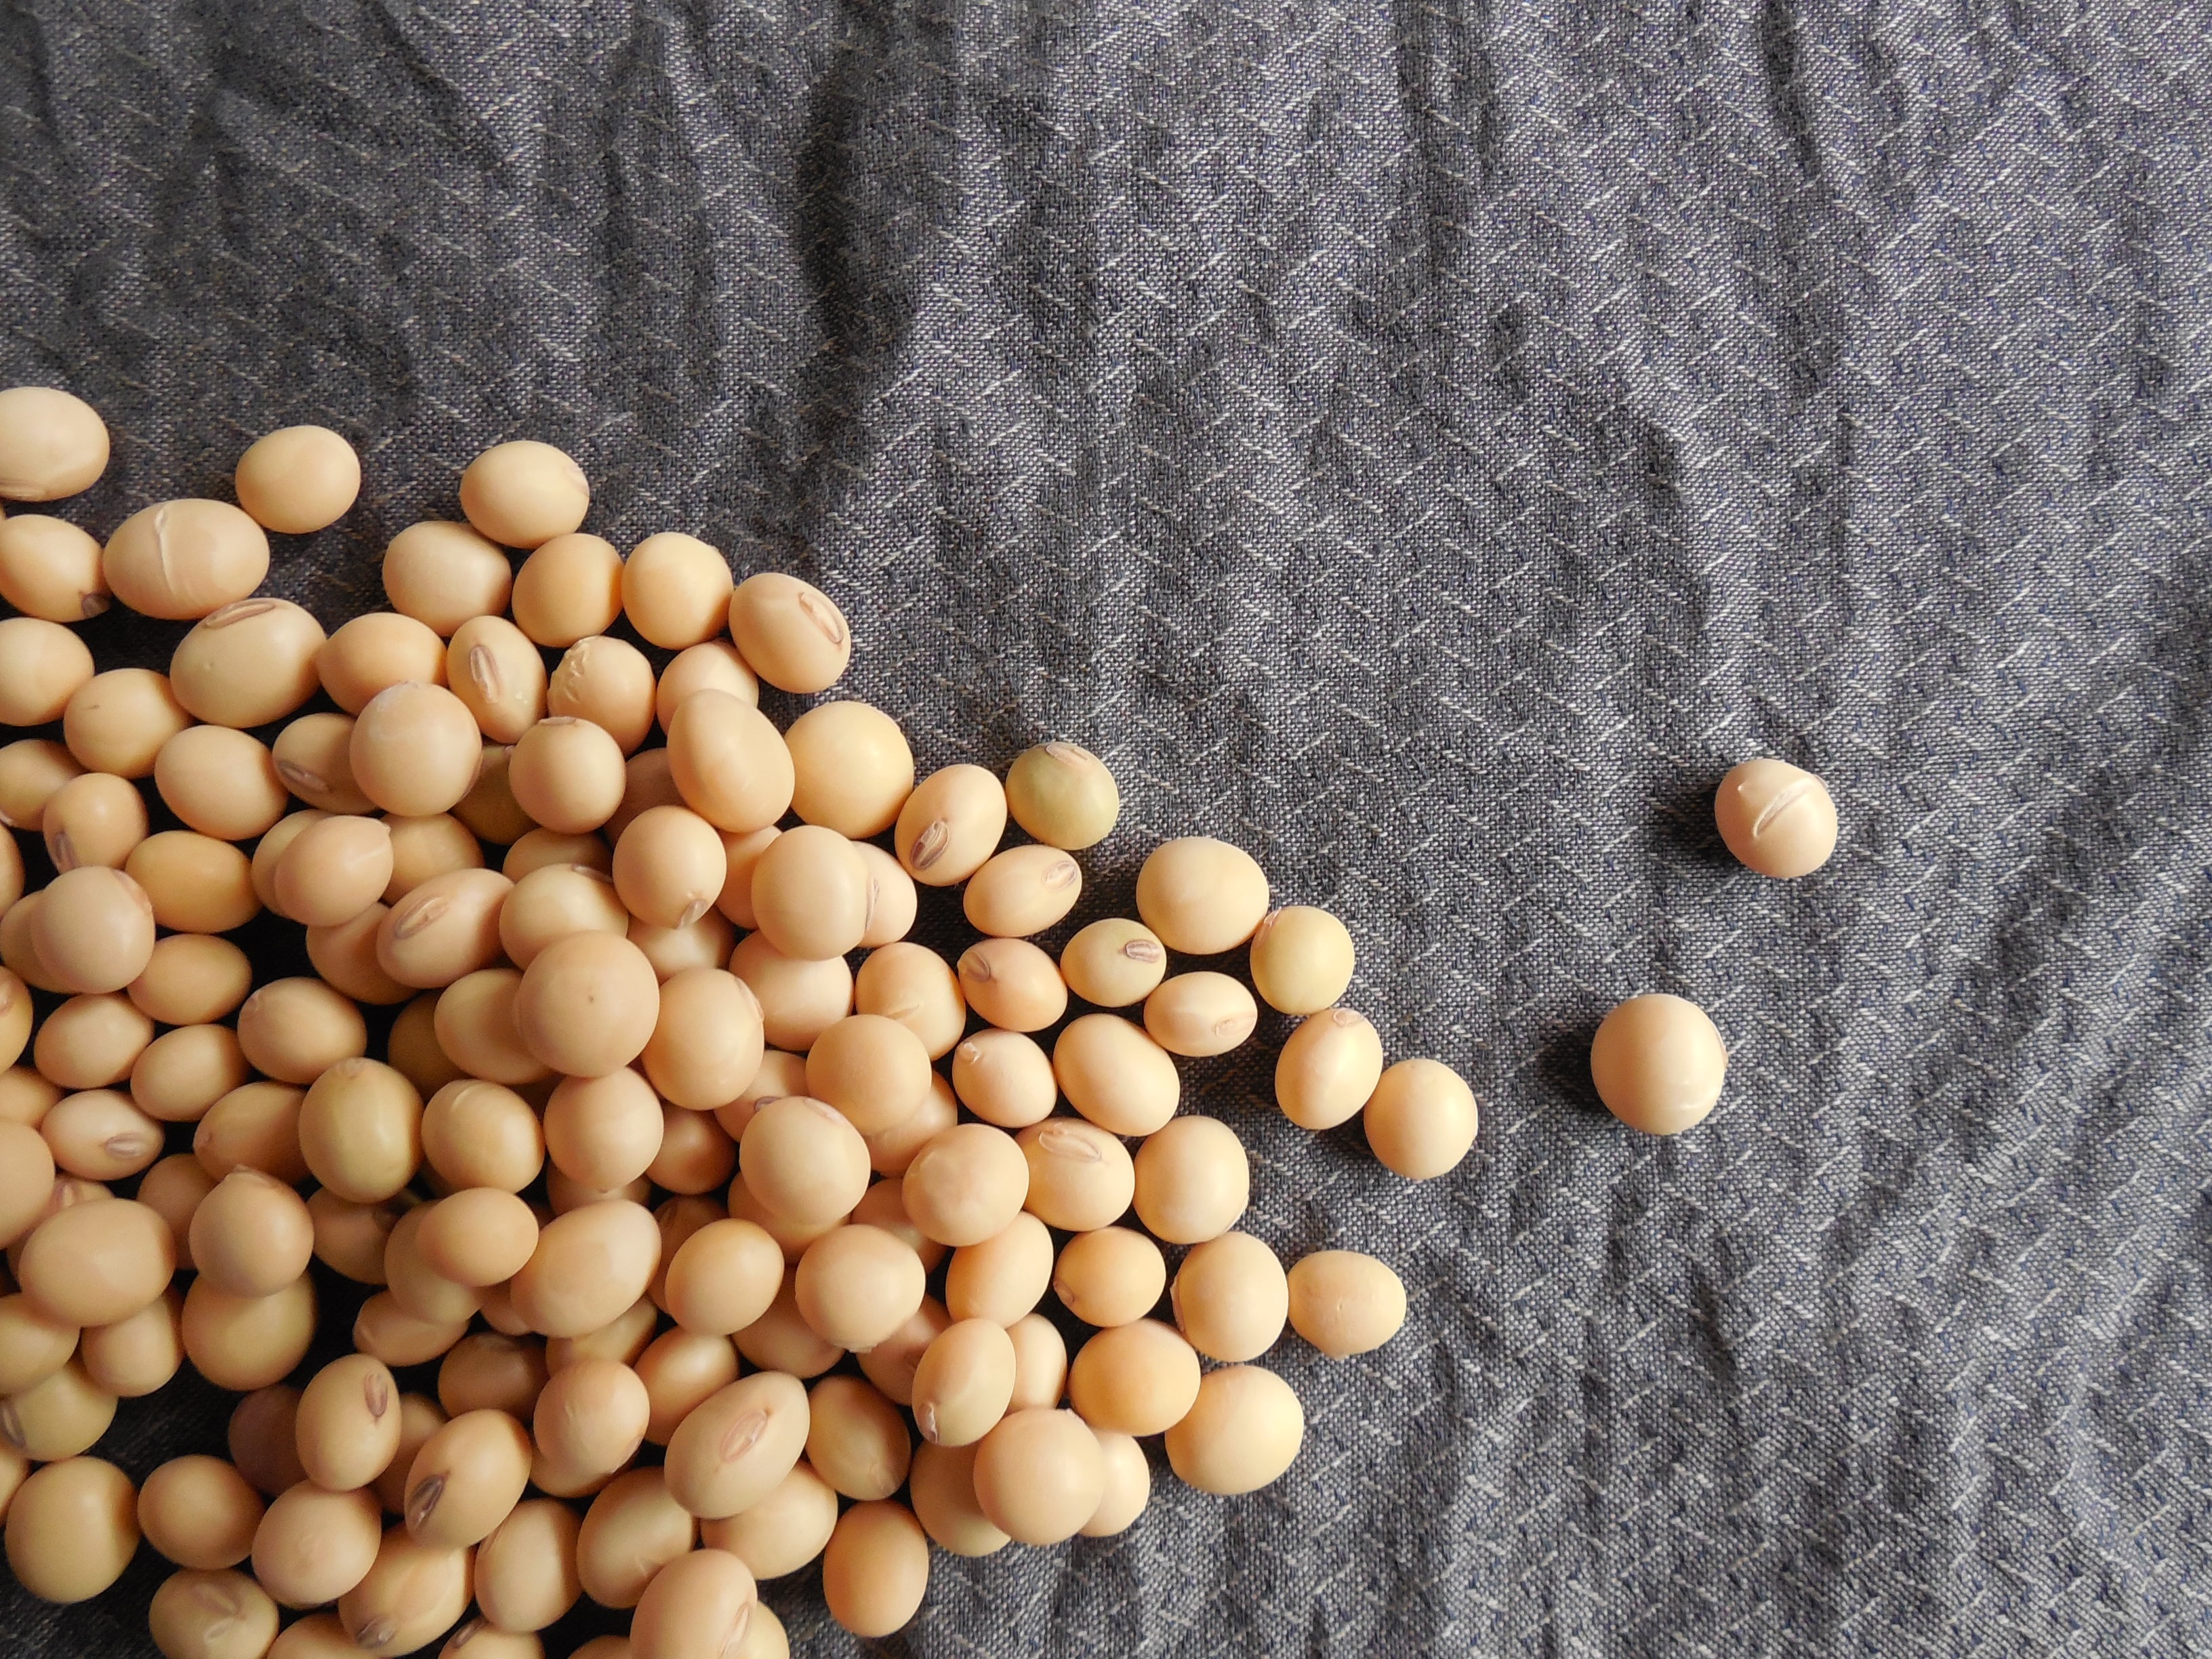
plant, food, produce, vegetable, crop, agriculture, healthy, seeds, vegetarian, soybeans, beans, organic, grains, flowering plant, soy, grass family, land plant